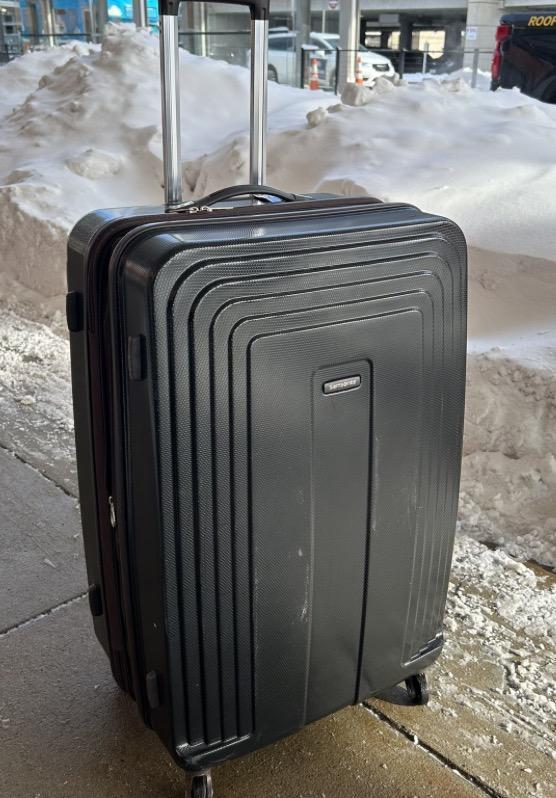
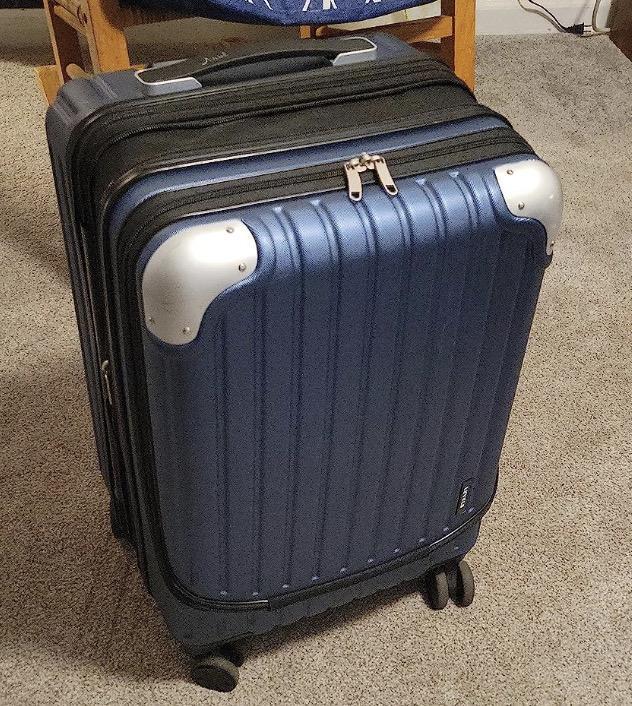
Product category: items_tea
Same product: no